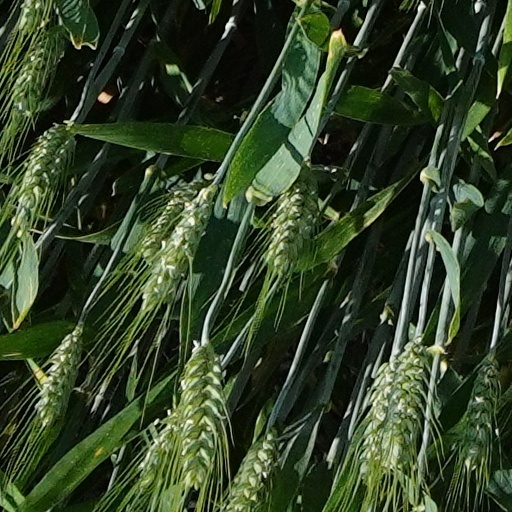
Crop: wheat